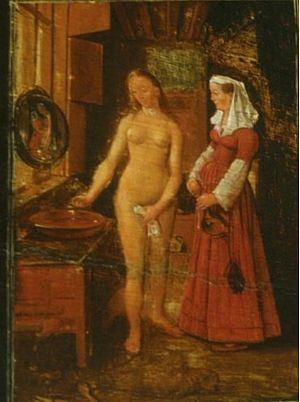
La Femme à la toilette est un tableau datant des environs de 1434 et aujourd'hui perdu du peintre néerlandais Jan van Eyck.